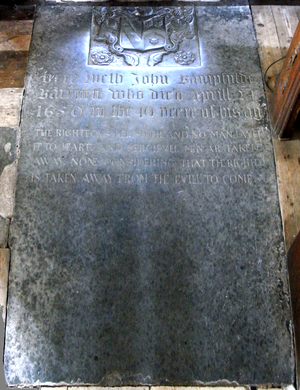
Sir John Bampfylde, 1ᵉʳ baronnet de Poltimore et du Nord Molton et Tamerton Foliot, le tout dans le Devon, était un avocat et homme politique anglais. Il était l'un des dirigeants parlementaires du Devonshire pendant la guerre civile.